St. Lucie River

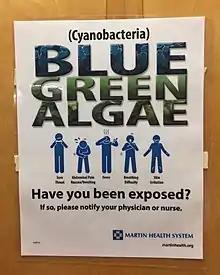
Flyer posted by Martin County's Martin Memorial Hospital warning residents about the 2016 algae blooms.

The North Fork of the St. Lucie River flows south from St. Lucie County into Martin County where it joins the north-flowing South Fork, which was once called the Halpatiokee River, just south of the old Roosevelt Bridge (Old Dixie Highway) in Stuart to form the main St. Lucie River. It then passes under the Florida East Coast Railway drawbridge and the new high-level Roosevelt Bridge (U.S. Route 1) and flows east with Rio on the north side and Stuart on the south until it reaches the northern end of the Sewall's Point peninsula, where it runs south under the Evans Crary Bridge to the end of Sewall's Point, where it flows into the Indian River Lagoon directly west of the St. Lucie Inlet which goes into the Atlantic Ocean. The entire river is accessible to Lake Okeechobee by the Okeechobee Waterway.